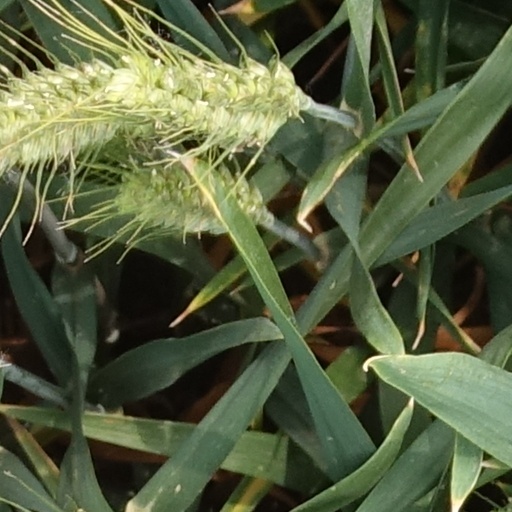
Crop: wheat